Terry Bradshaw

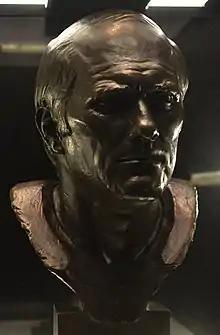
Bradshaw's bust at the Pro Football Hall of Fame.

Bradshaw retired from football on July 24, 1984, and quickly signed a television contract with CBS to become an NFL game analyst in 1984, where he and play-by-play announcer Verne Lundquist had the top-rated programs. Prior to his full-time work for them, he served as a guest commentator for CBS Sports' NFC postseason broadcasts from 1980–82.